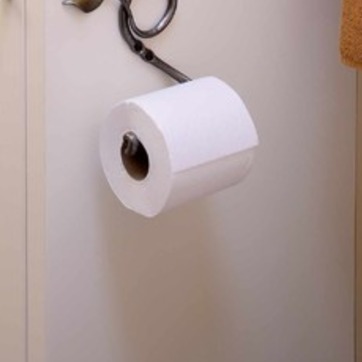
Material: paper